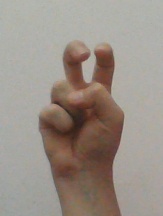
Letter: toot